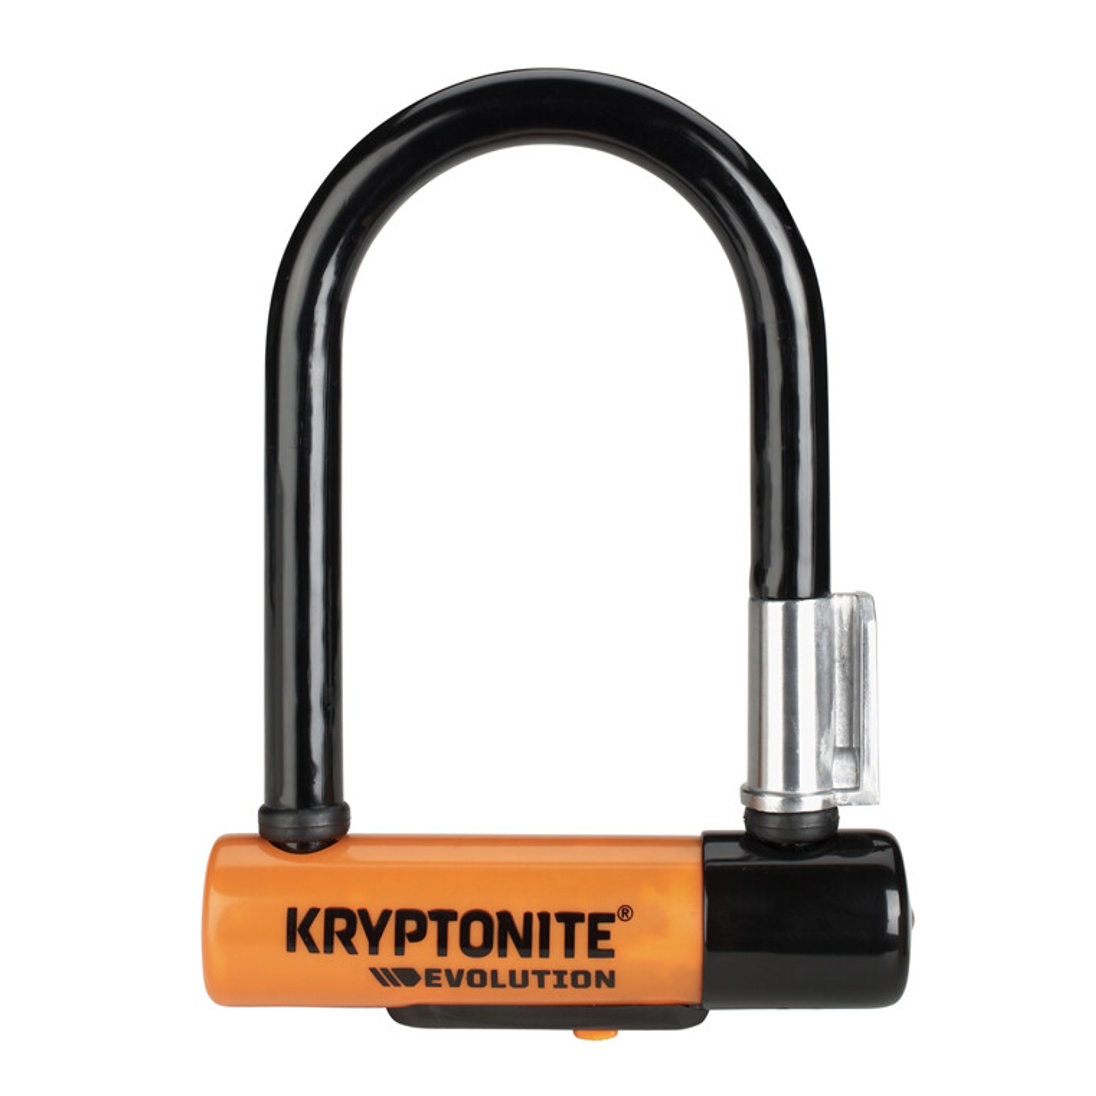
Kryptonite Evolution Mini-5 3.25inch x 5.5inch
13mm hardened MAX-Performance steel shackle resists bolt cutters and leverage attacks PATENTED ANTI-ROTATION FEATURES on the shackle helps fight against twist and cut attacks Sliding dustcover Higher security disc-style cylinder is pick and drill resistant Includes Flexframe-U Bracket providing convenient multi-location u-lock transport 3 stainless steel keys - including new key design and one LED replaceable key fob Protective vinyl coating Key Safe Program Product dimensions: 3.25” x 5.5” (8.3cm x 14cm). Product weight: 2.65 lbs. (1.20 kgs) Security Rating: 7/10 US$2500 ATPO
Brand: Wheel Excitement Inc
Category: Sporting Goods > Outdoor Recreation > Cycling > Bicycle Accessories > Bicycle Locks